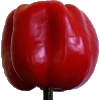
Label: Pepper Red 1